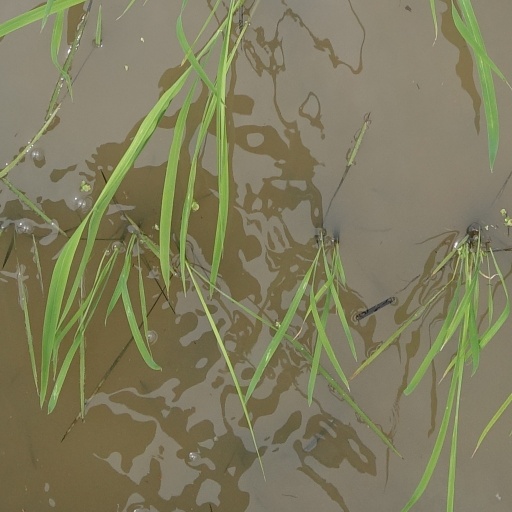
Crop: rice